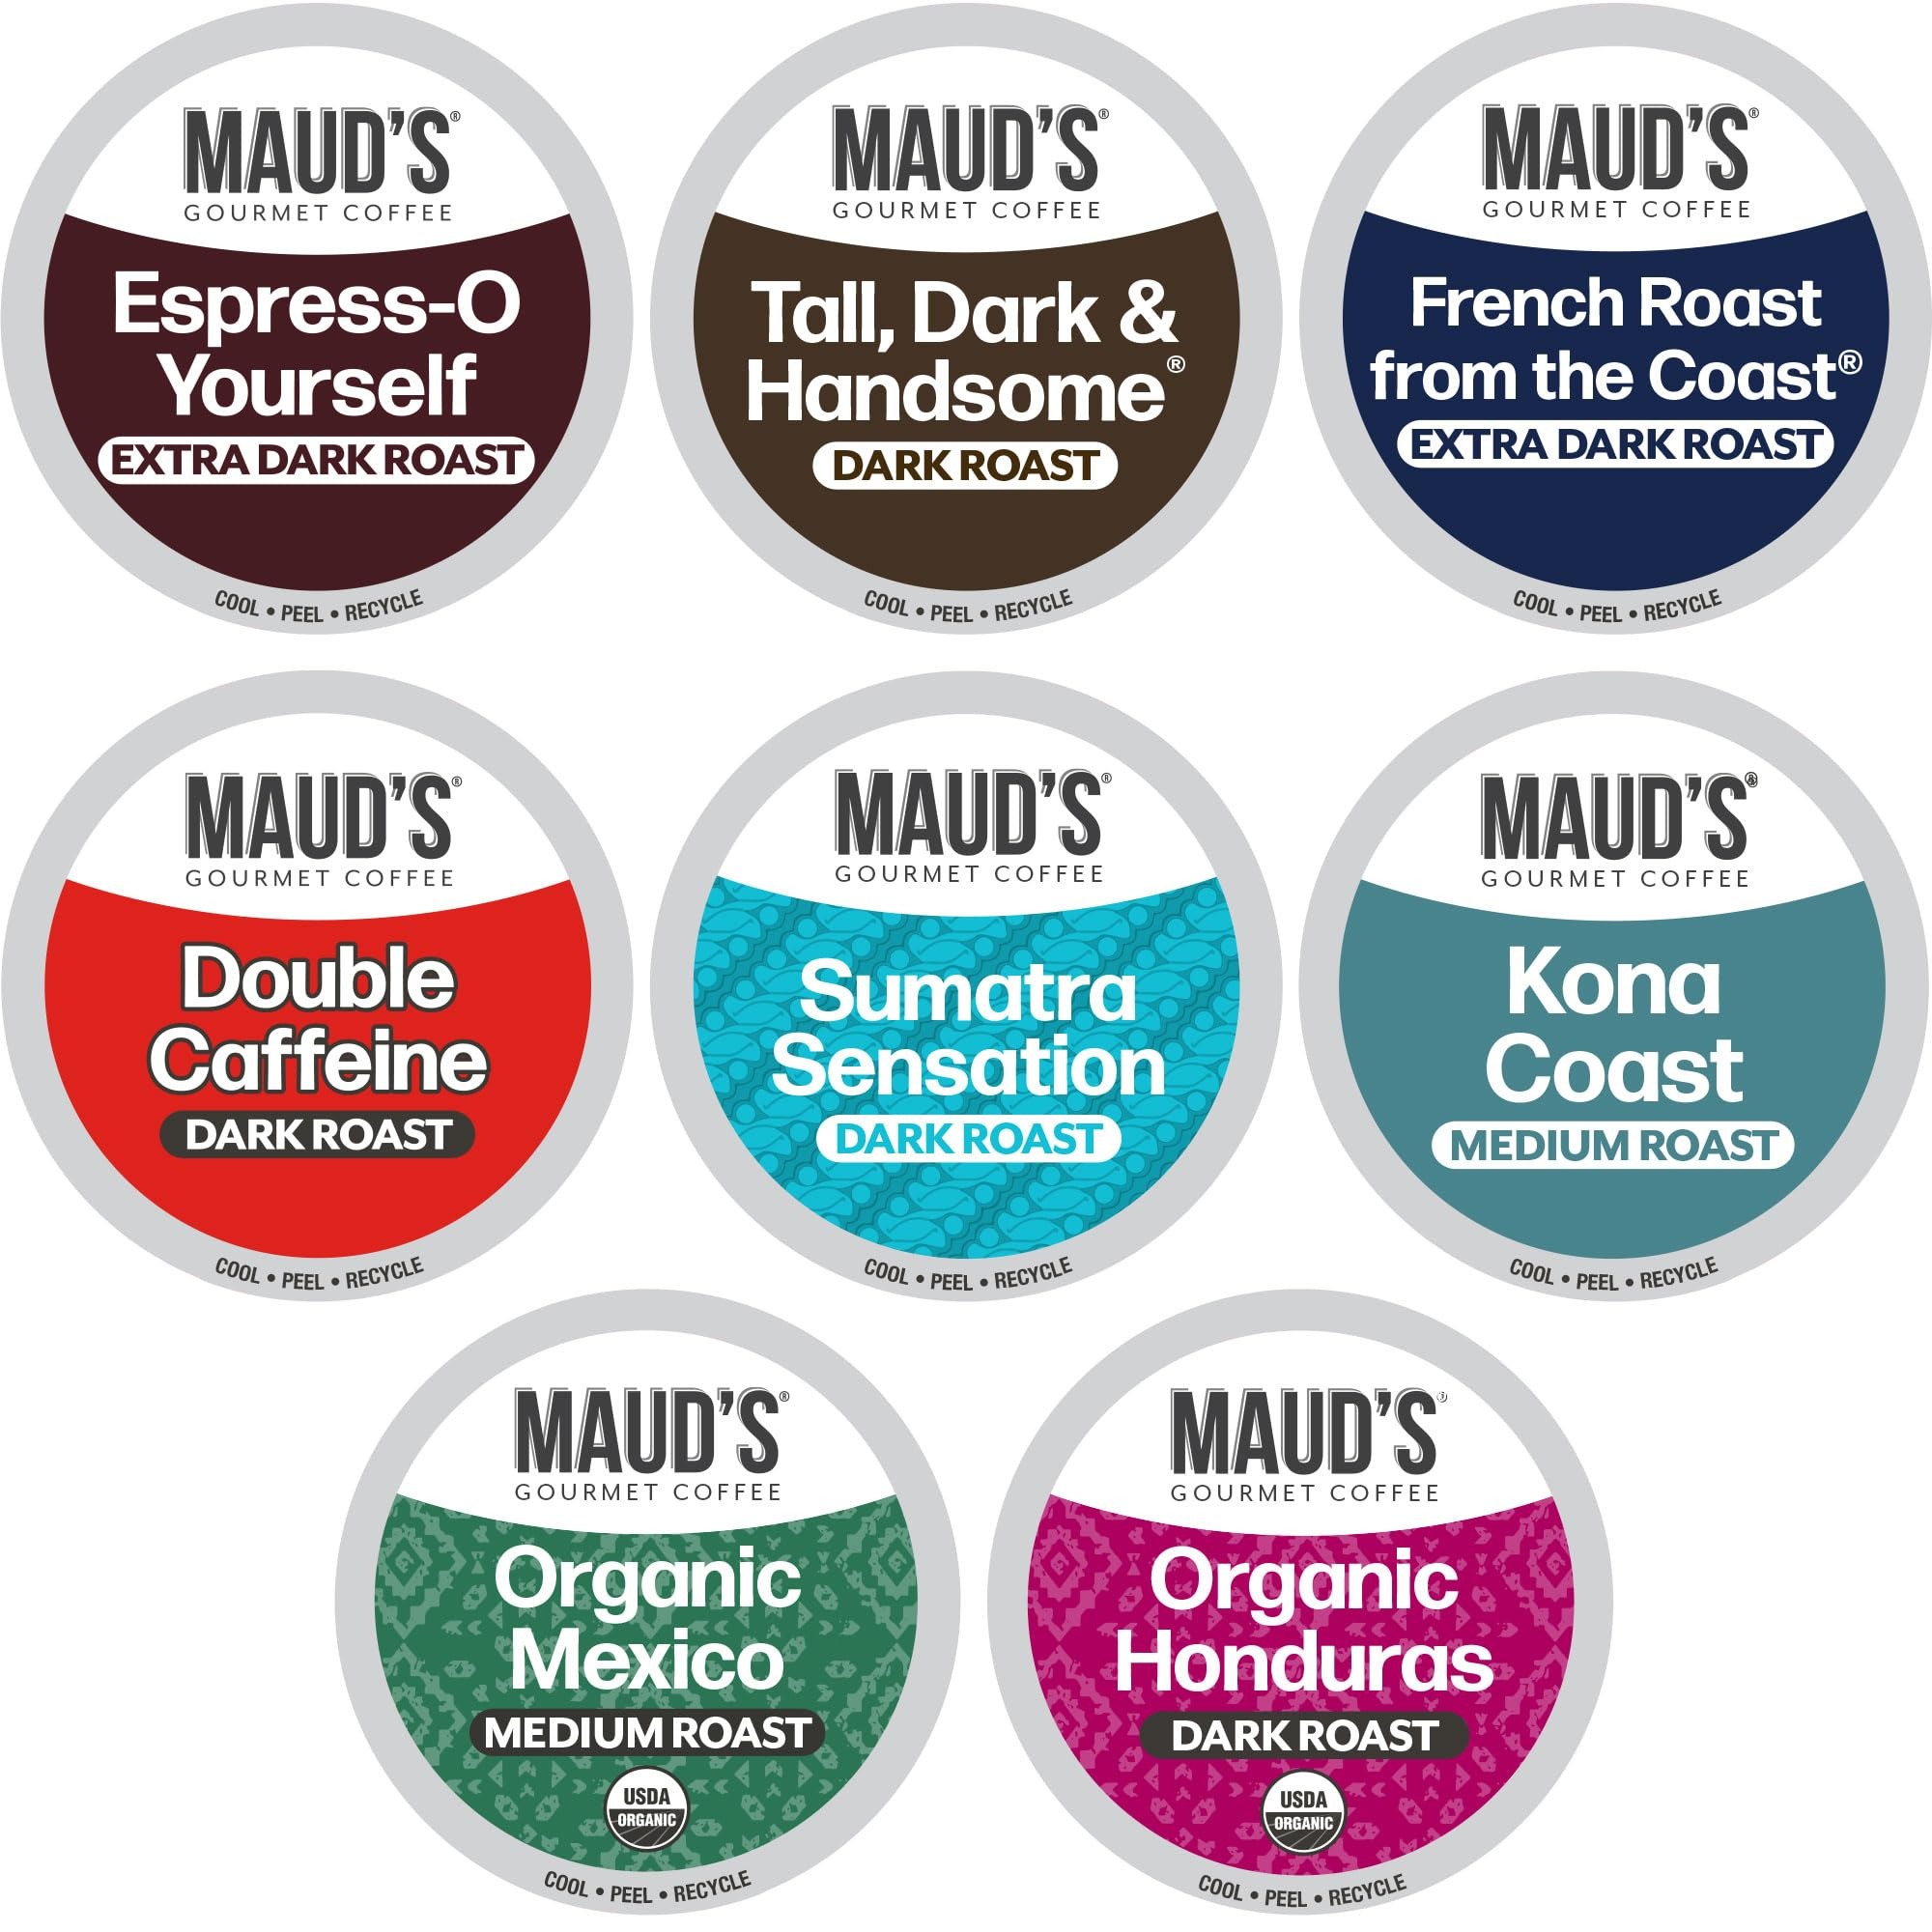
Item Name: Maud's Bold Dark Roast Coffee Pods Variety Pack, 40 ct, 8 Assorted Dark Roast Flavors in Recyclable Single Serve Pods – 100% Arabica Coffee, Compatible with Keurig K Cups Maker
Bullet Point 1: [Bold & Dark Roast Coffee Variety Pack ]: Indulge in Maud's Bold Roast Coffee Variety Pack, featuring 8 gourmet dark roast blends. Explore Tall Dark & Handsome, Double Caff, Espresso, Kona, Sumatra, French Roast, Organic Honduran, and Organic Mexican. Uncover your favorites in this exclusive dark roast variety pack!
Bullet Point 2: [Everyday Value]: Delivering premium, sustainably sourced and freshly roasted coffee directly to your home. Cutting out the middlemen to provide cafe quality at affordable prices.
Bullet Point 3: [Quality in Every Cup]: Our dark roast coffee ensures consistent, high-quality brews thanks to our use of ethically-sourced 100% Arabica coffee beans. You'll savor the great taste, enticing aroma, and an absence of bitterness in every cup.
Bullet Point 4: [Effortless Convenience]: Maud’s coffee pods are designed to be compatible with nearly all single-serve coffee makers, ensuring convenient coffee brewing and easy-peel lids for recycling ease.
Bullet Point 5: [Maud’s Legacy]: As a small, family-owned business, we treat our customers like family. If you're ever unsatisfied with our dark roast coffee pods, we promise to make it right. Committed to sustainability, we make sure that every step we take in bringing you your favorite coffee is thoughtful, ethical, and environmentally responsible, and produce our products in a solar-powered facility.
Product Description: Maud's Bold & Dark Roast Variety Pack 40ct. Contains 8 Total Dark Roasts - 4 Classic Maud's Dark Roasts, 2 unique new dark roast flavors, and 2 Organic Fair Trade Single Organic Dark Roasts. Classic Maud's Dark Roasts - Tall Dark & Handsome, Espresso, French Roast, and Kona. New Unique Dark Roast Flavors - Double Caff and Sumatra Sensation. Organic Fair Trade Single Origin Dark Roasts - Organic Honduran and Organic Mexican. Maud’s Coffee & Tea single serve coffee pods are compatible with nearly all single serve coffee makers, making these a delicious and convenient option for the busy coffee drinker who wants real flavor in their morning cup. Our cups are eco-friendly and made from 100% recyclable #5 plastic, so you can enjoy each steamy mug knowing you're doing something good for yourself, and the earth! Why not delight your senses with a truly aromatic and flavorful experience? Each single serve coffee pod is filled with perfectly ground 100% Arabica Coffee beans of the highest quality, including organic and fair trade beans from premiere growing regions around the world. Your daily cup of coffee isn't just a routine, it’s a moment to enjoy the little things in life. To ensure you get the best cup everytime, we roast our beans in our own San Diego Facility, which means we can personally monitor the quality and character of each batch.
Value: 40.0
Unit: Count

Price: 26.5